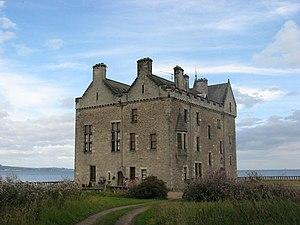
Le Château Barnbougle, dans le domaine Dalmeny, près d'Édimbourg, en Écosse (Royaume-Uni), vu depuis l'ouest.